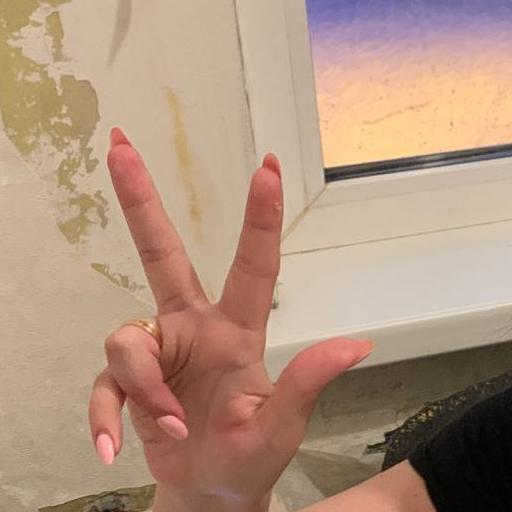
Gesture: three2